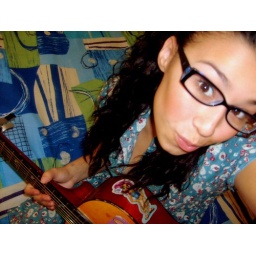
guitar in the bus 011-1